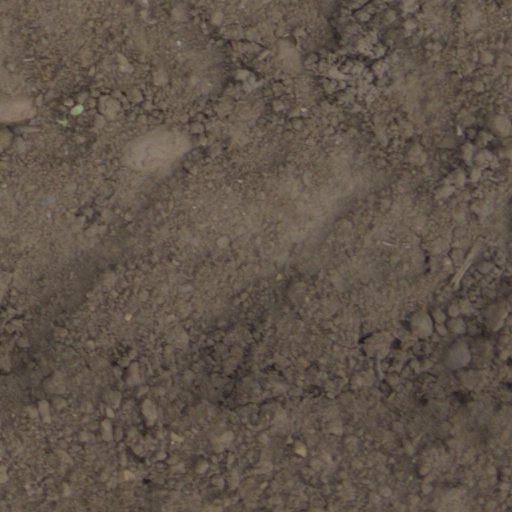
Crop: wheat